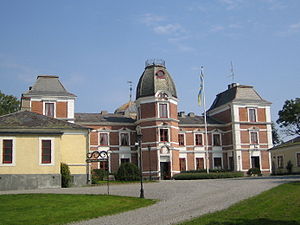
Carl Ferdinand Rasmussen / Værker
Snogeholm
Carl Ferdinand Rasmussen var en dansk historicistisk arkitekt.